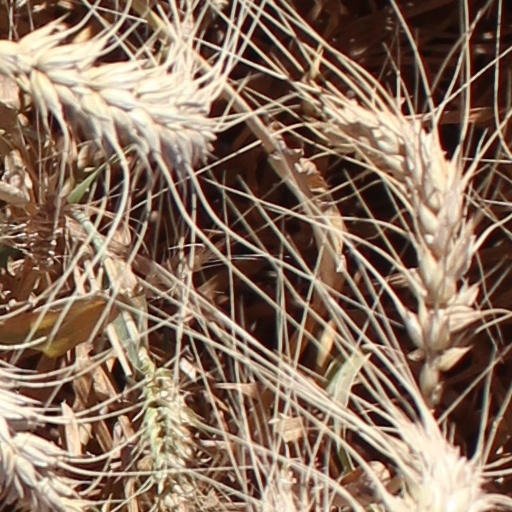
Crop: wheat